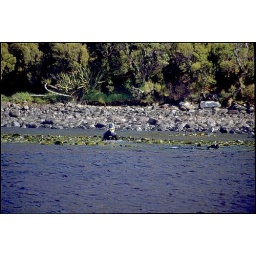
This is me hiding out in a kelp bed during a sealion attack. Notice the sealion splashing in the water on the right.